Baltic Workboats

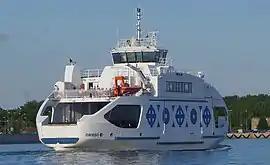
"Ormsö" was built in 2015–16 by Baltic Workboats and went into service between the Estonian mainland and the island of Vormsi

Baltic Workboats AS is an Estonian shipbuilding company with shipyards in Nasva, Estonia and Tampa, Florida, the United States. Baltic Workboats has built more than 200 different sized boats and vessels for pilots, coast guards, police, fishery inspections, research institutes and several harbors.